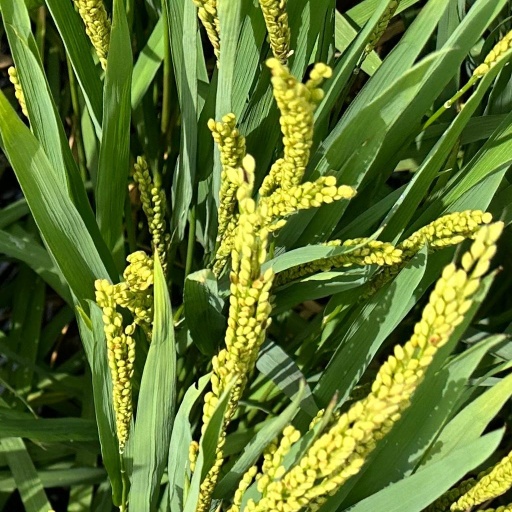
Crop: rice